Nakhon Nayok province

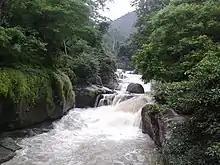
Nang Rong Waterfall is a natural attraction in Nakhon Nayok.

The northern part of the province is in the Sankamphaeng Range, the southern prolongation of the Dong Phaya Yen Mountains, with the highest elevation the 1,292-meter-high Yod Khao Kiew. Most of that area is covered by the Khao Yai National Park, , along with three other national parks, make up region 1 (Prachinburi) of Thailand's protected areas. The central part of Nakhon Nayok province consists of a flat river plain shaped by the Nakhon Nayok River, while the southern part features relatively infertile acidic soil. The province has a total forest area of 642 km² (248 sq mi), accounting for 30 percent of its total area.